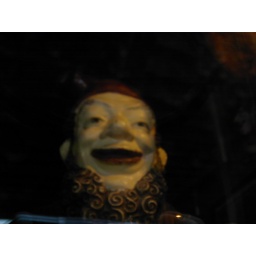
This gnome was sitting in the window of an antique shop on 26th Street.